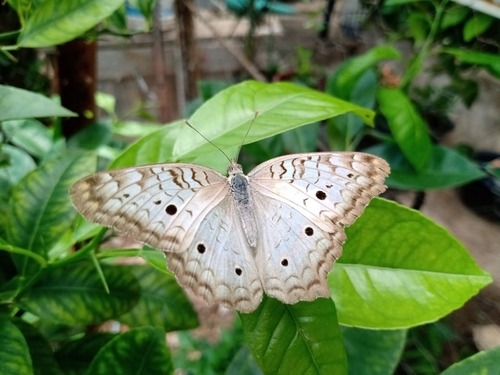
Scientific name: Anartia jatrophae
Common name: White peacock
Family: Nymphalidae
Order: Lepidoptera
Pollinator type: Primary pollinator
Habitat: Gardens, parks, and open areas
Geographic range: Southern United States to Argentina
Conservation status: Least Concern